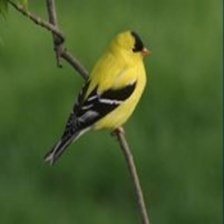
Species: AMERICAN GOLDFINCH
Scientific name: SPINUS TRISTIS
ImageNet parent category: goldfinch